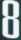
Number: 8